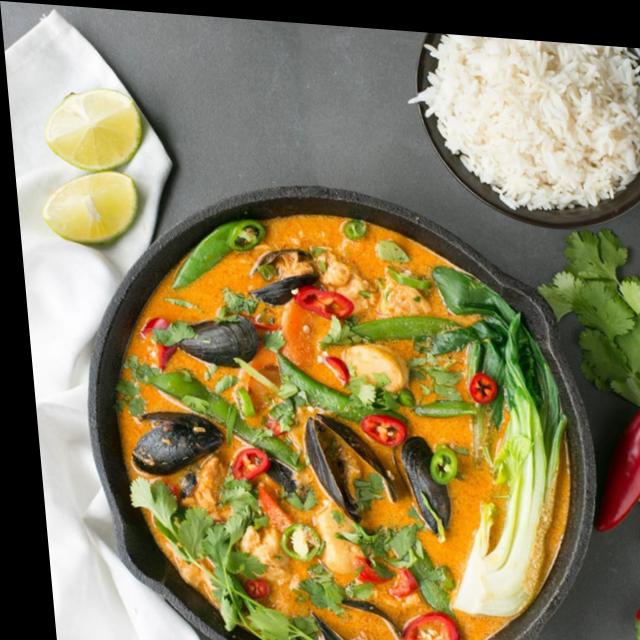
Dish: fish_curry